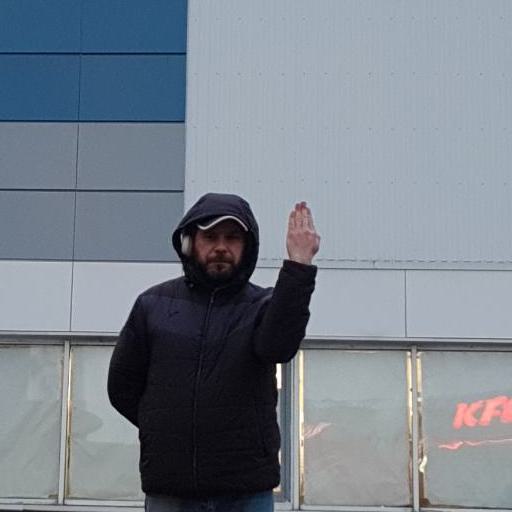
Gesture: stop_inverted